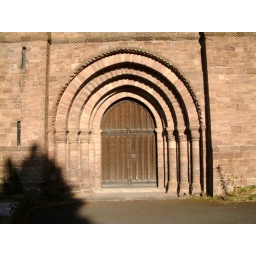
West door in the Norman tower